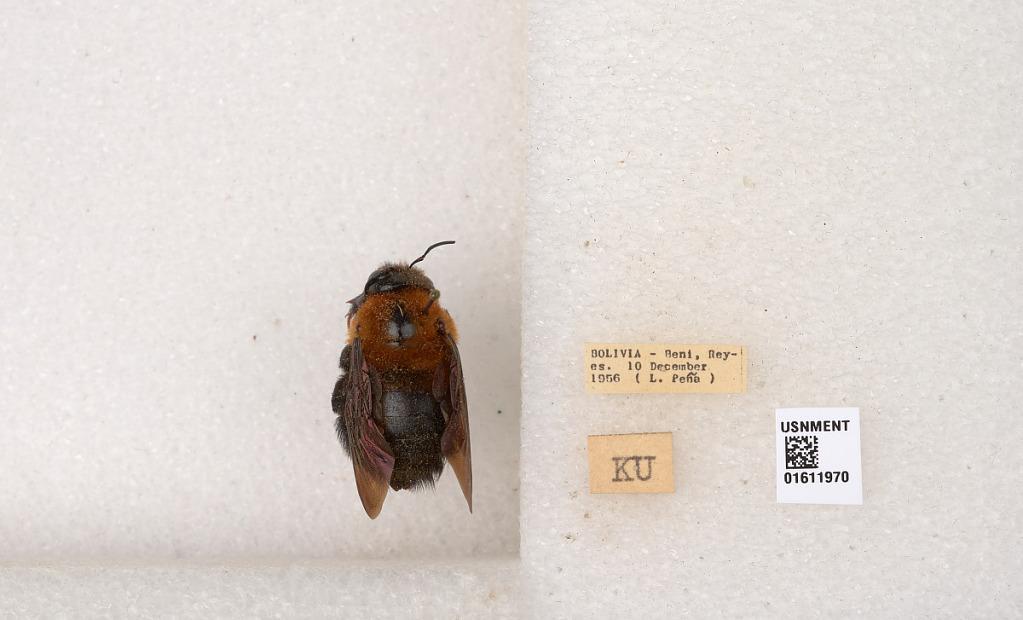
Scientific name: Xylocopa
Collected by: M. Alvarenga
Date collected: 1956-12-10
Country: Bolivia
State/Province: El Beni
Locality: Reyes